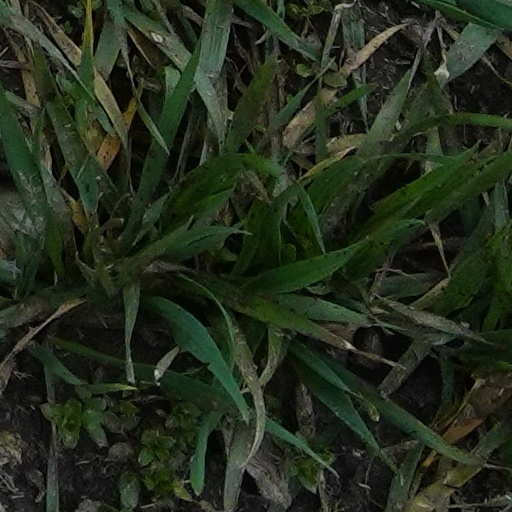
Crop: wheat